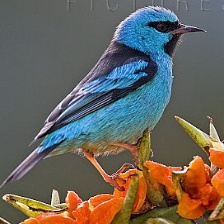
Species: BLUE DACNIS
Scientific name: DACNIS CAYANA